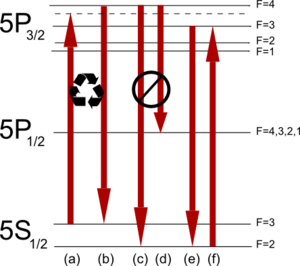
"Un piège magnéto-optique est un dispositif qui utilise à la fois le Refroidissement d'atomes par laser et le piégeage magnétique afin de produire des échantillons d'atomes neutres « froids », à des températures pouvant aller jusqu'à quelques microkelvins, à deux ou trois la limite de recul du refroidissement Doppler. En combinant la faible impulsion d'un photon individuel avec un grand nombre de cycles absorption - émission spontanée, des atomes avec des vitesses initiales ""thermiques"" de plusieurs centaines de mètres par seconde peuvent être ralentis jusqu'à des vitesses de l'ordre de quelques dizaines de centimètres par seconde.